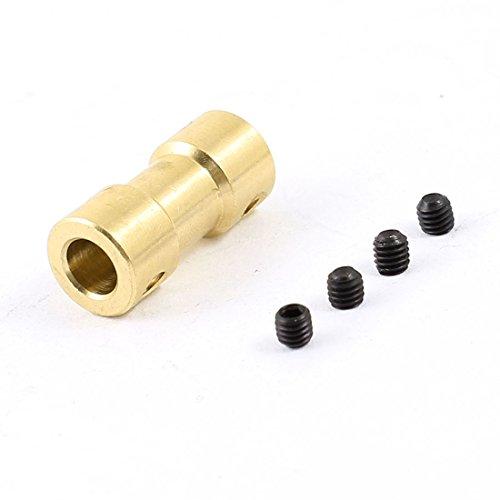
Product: uxcell RC Airplane 3mm to 5mm Brass Motor Coupling Shaft Coupler Connector
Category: Toys & Games | Hobbies
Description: Product Name : Motor Shaft Coupling;TypeInner Hole Dia : 3mm to 5mm/0.12" to 0.2".
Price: $6.79
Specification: ASIN:B00OK6ECV8|ShippingWeight:0.32ounces(Viewshippingratesandpolicies)|DateFirstAvailable:October16,2014